Katamon

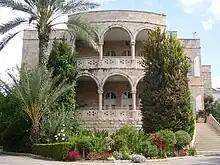
Villa Cherkessi, Katamon

During the war, attacks by the Arab side originated from the Greek Orthodox Saint Simeon Monastery in Katamon that was located in a strategic point overlooking the Jewish neighborhoods. On mid April the Jewish leadership halted Operation Harel near Jerusalem and ordered the Harel Brigade to deploy in the city and conduct Operation Yevusi. The reason behind the order was false reports of a fast British evacuation from the city and that the Arabs are deploying large forces in the city in order to fill the vacuum. In the battle over Katamon, which was centered around the St. Simeon monastery, most of the Arab fighters in the city participated, after they were called upon by the local militia. Fighters from the nearby Arab villages refused to send support, claiming they needed to defend themselves. The commander of the Arab forces, Ibrahim Abu-Dayyeh, was one of the prominent Arab commanders and earned respect due to his involvement during the battle over the Nabi Daniel Convoy and the battle over Sheikh Jarrah. His men were equipped with light weapons and homemade armoured vehicles as well as ones looted from the battle of Nabi Daniel. Against them were the Jewish fighters of the fourth battalion of the Harel Brigade, who were exhausted from the constant fighting in earlier battles. During the fights both sides suffered from total exhaustion. The Arabs called on the Jordanian Arab Legion to intervene but they refused. When the Arabs saw no reinforcement will arrive they decided to halt their attack and withdrew, letting to Jews take the neighborhood.